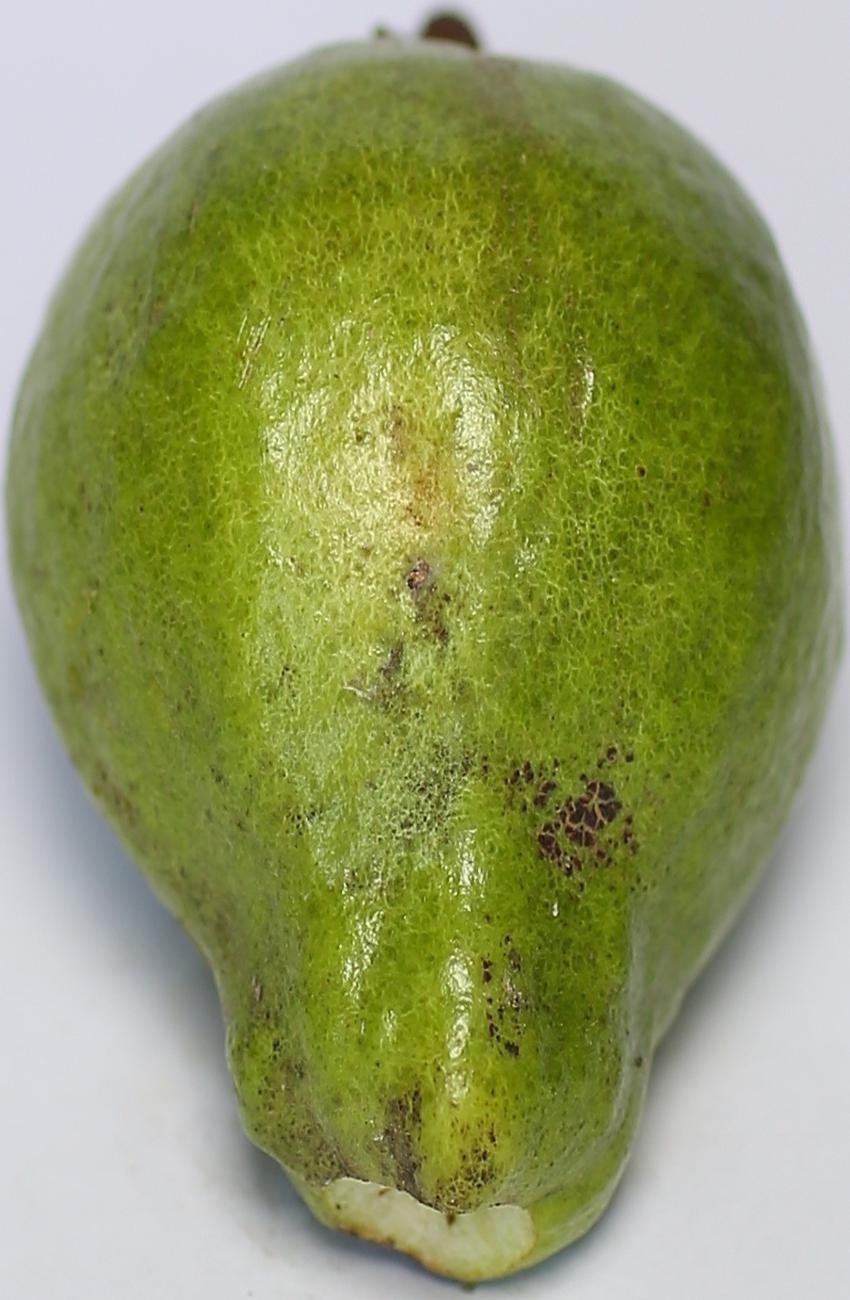
Maturity: green
Variety: local-sindhi